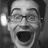
Emotion: surprise